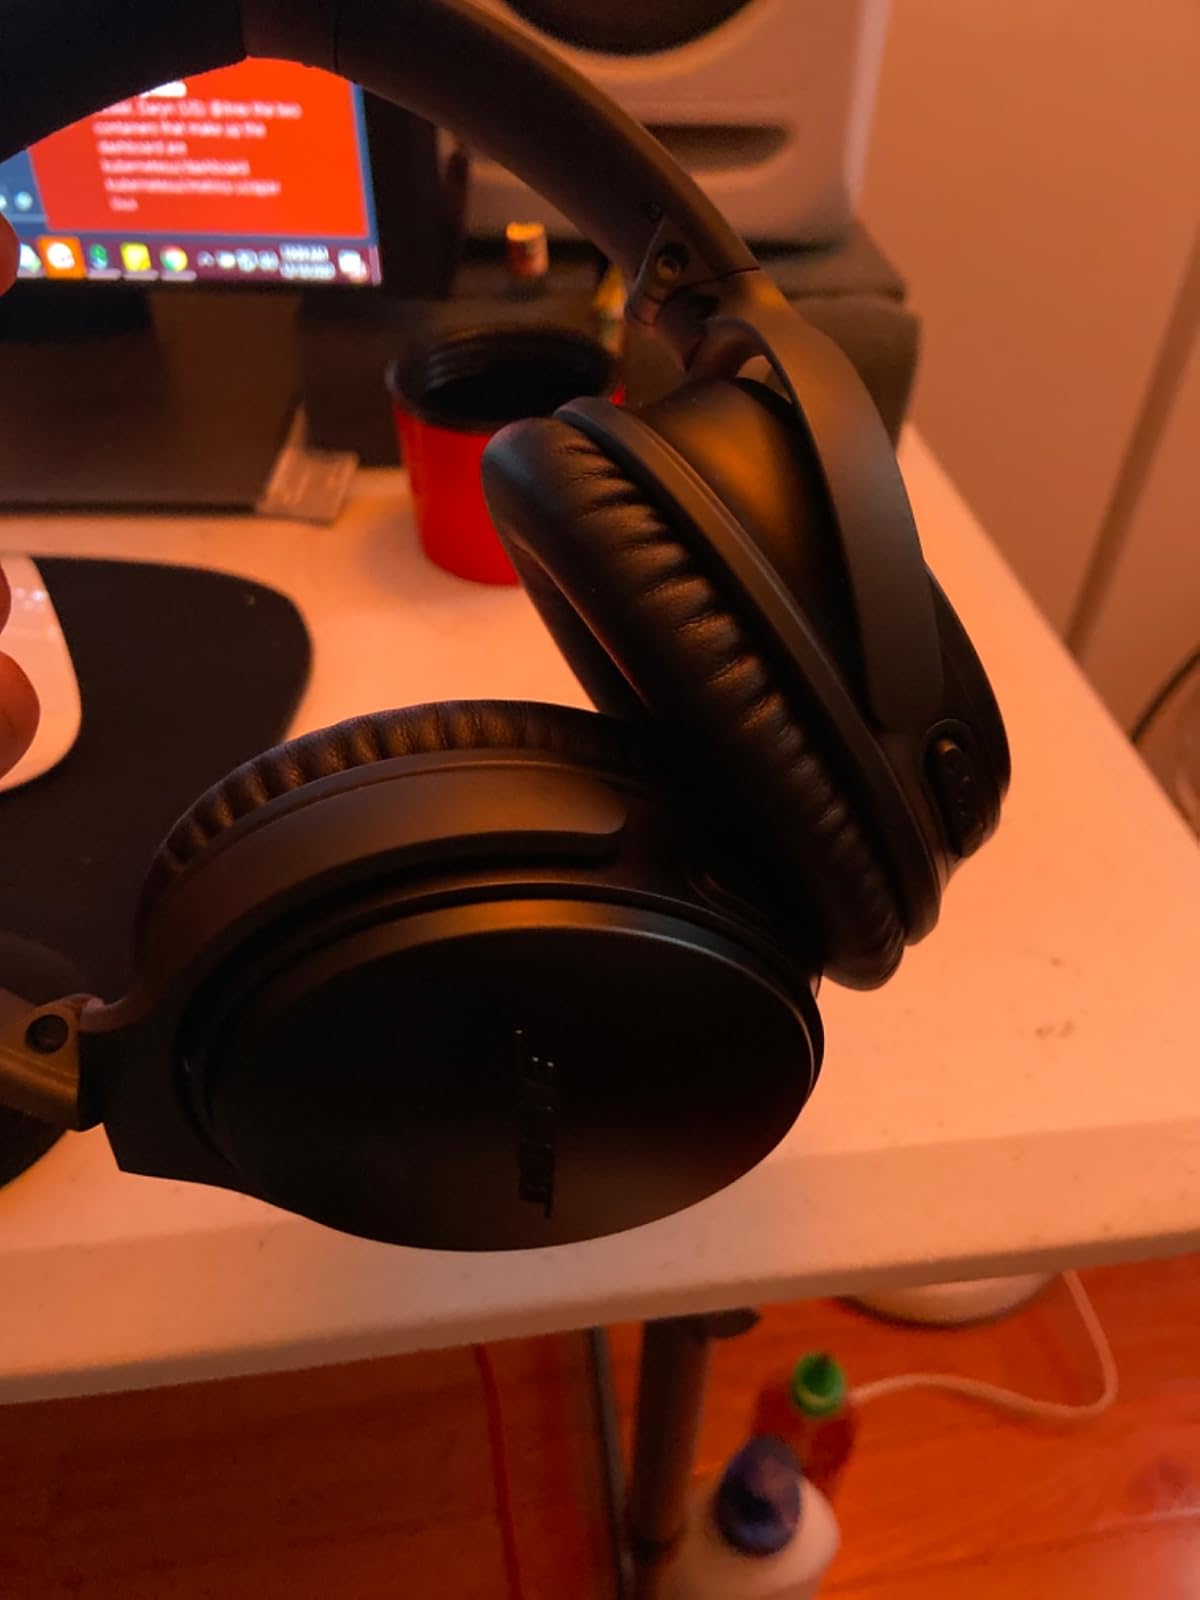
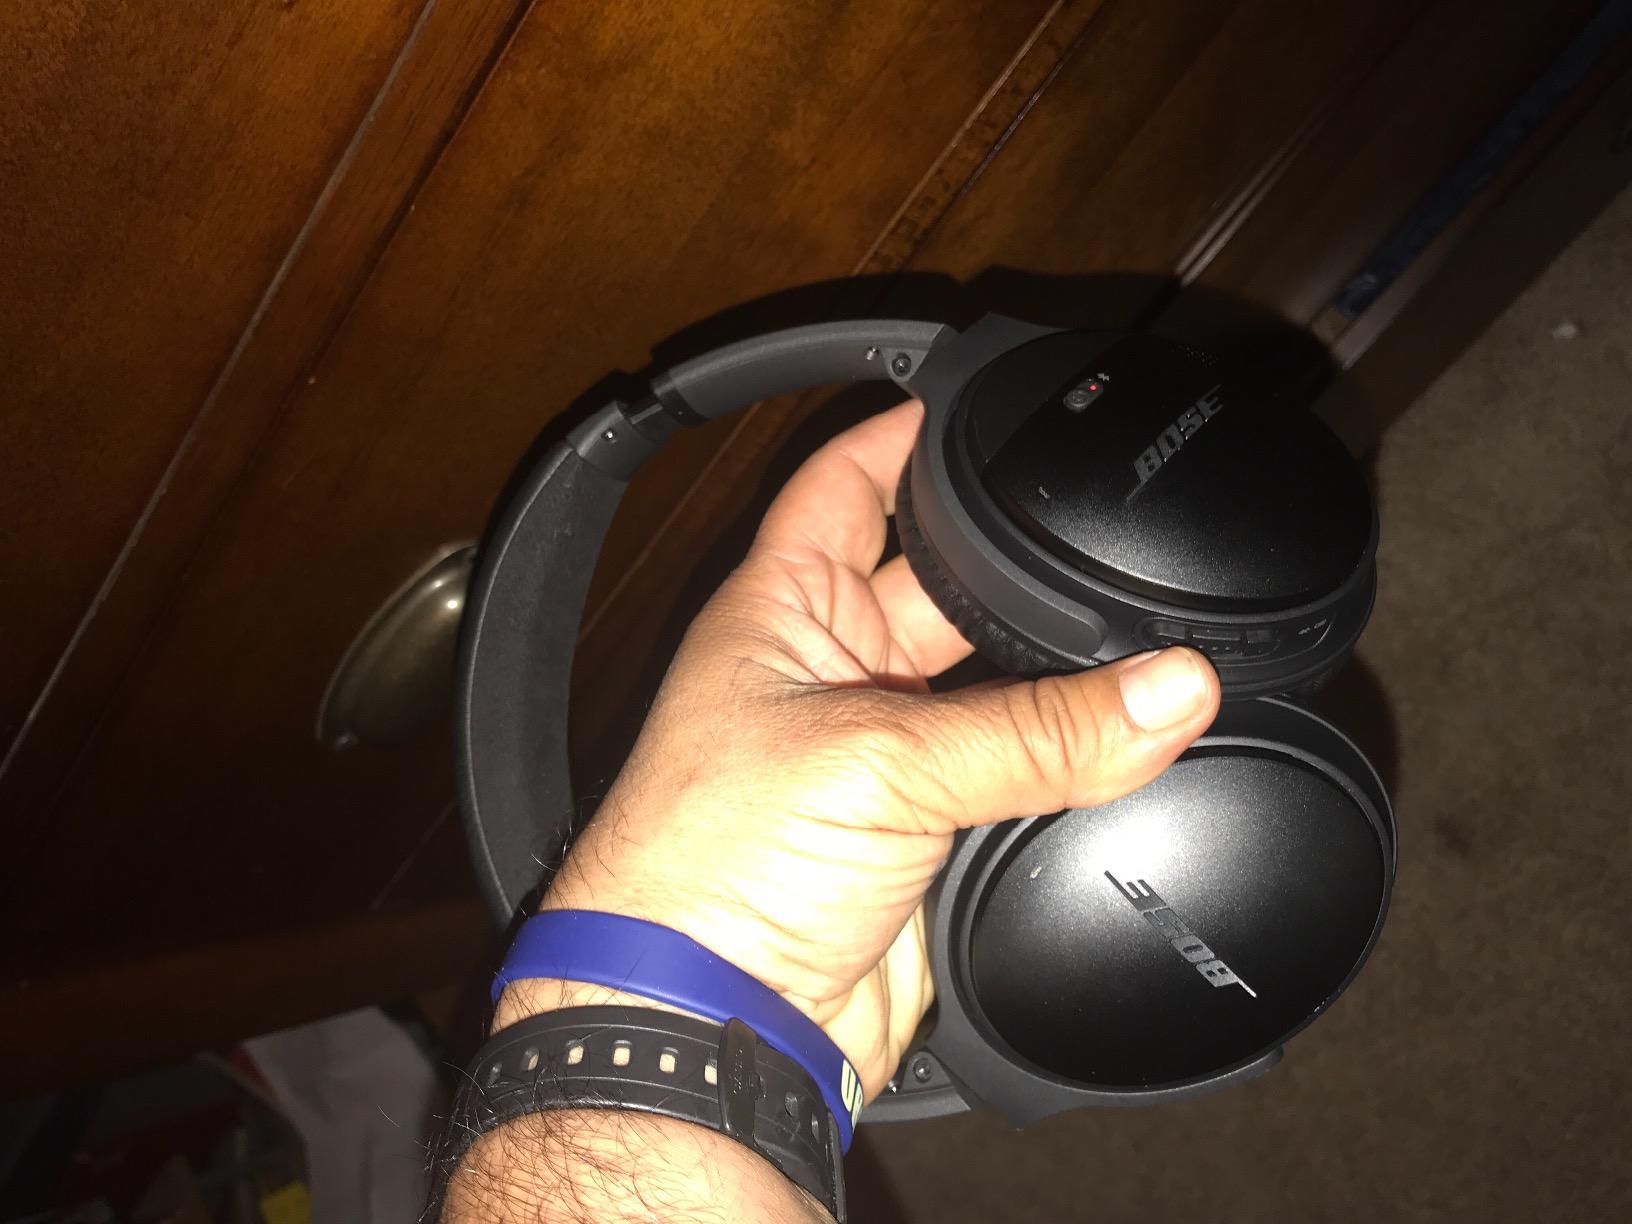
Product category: headphones
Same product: yes